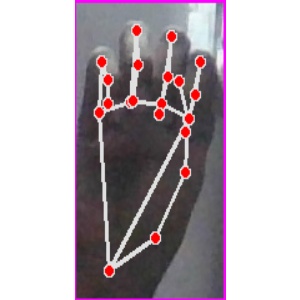
अक्षर: म